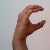
The image shows a hand gesture representing the letter 'C' in Indian Sign Language.